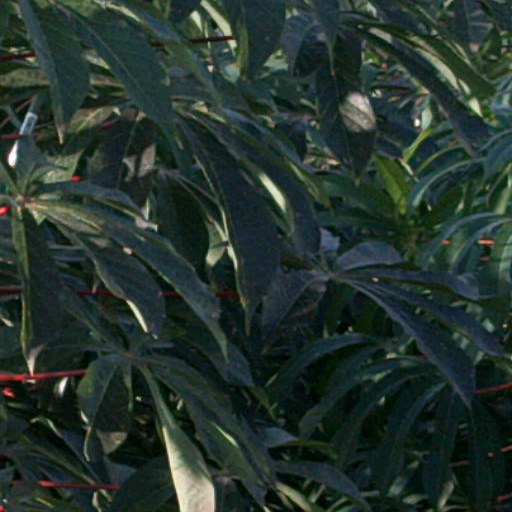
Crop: cassava